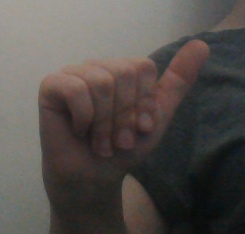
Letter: dhad